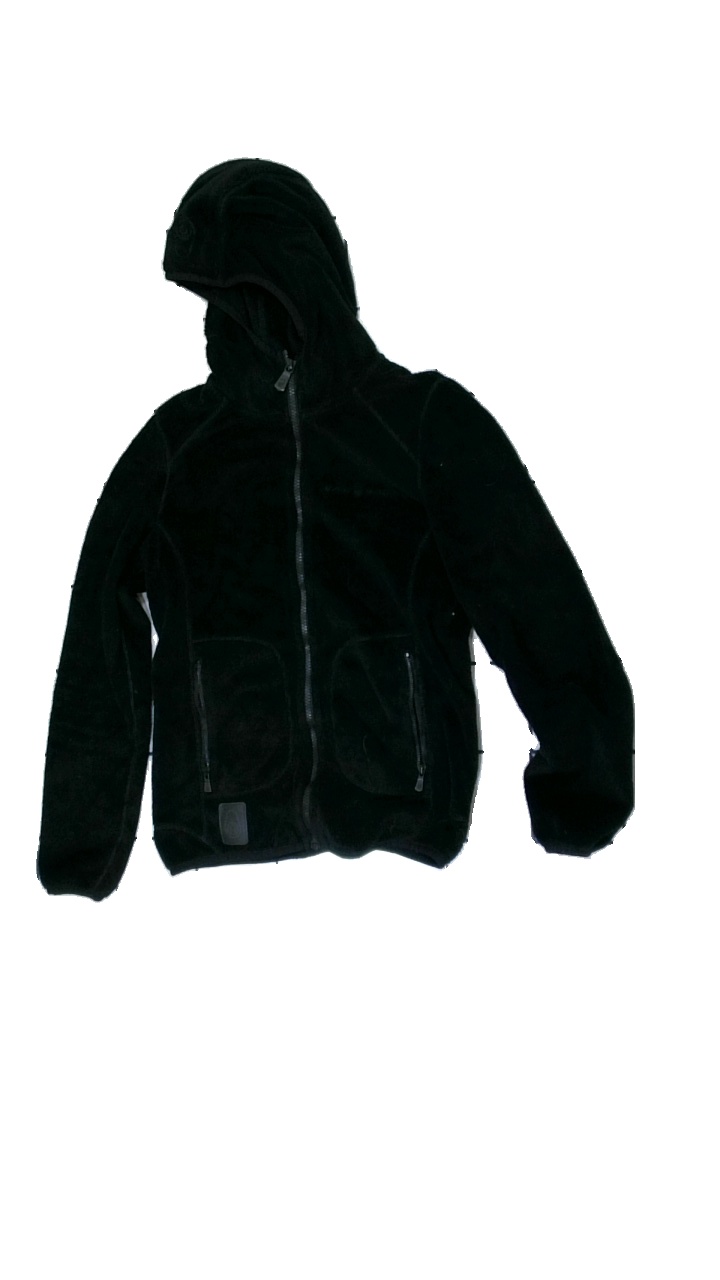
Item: Hoodie (Ladies)
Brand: Sailracing
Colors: Black
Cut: Regular
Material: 100% polyester
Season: All
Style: Sports
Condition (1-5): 3
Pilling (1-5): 3
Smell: Minor
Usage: Recycle
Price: <50